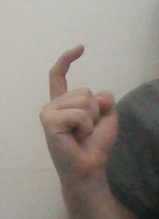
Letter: ra